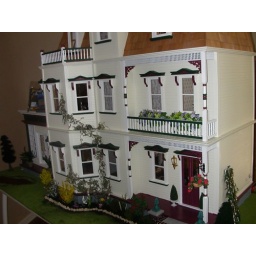
more accents done, flowers in 2nd floor area, and a trellis on side.